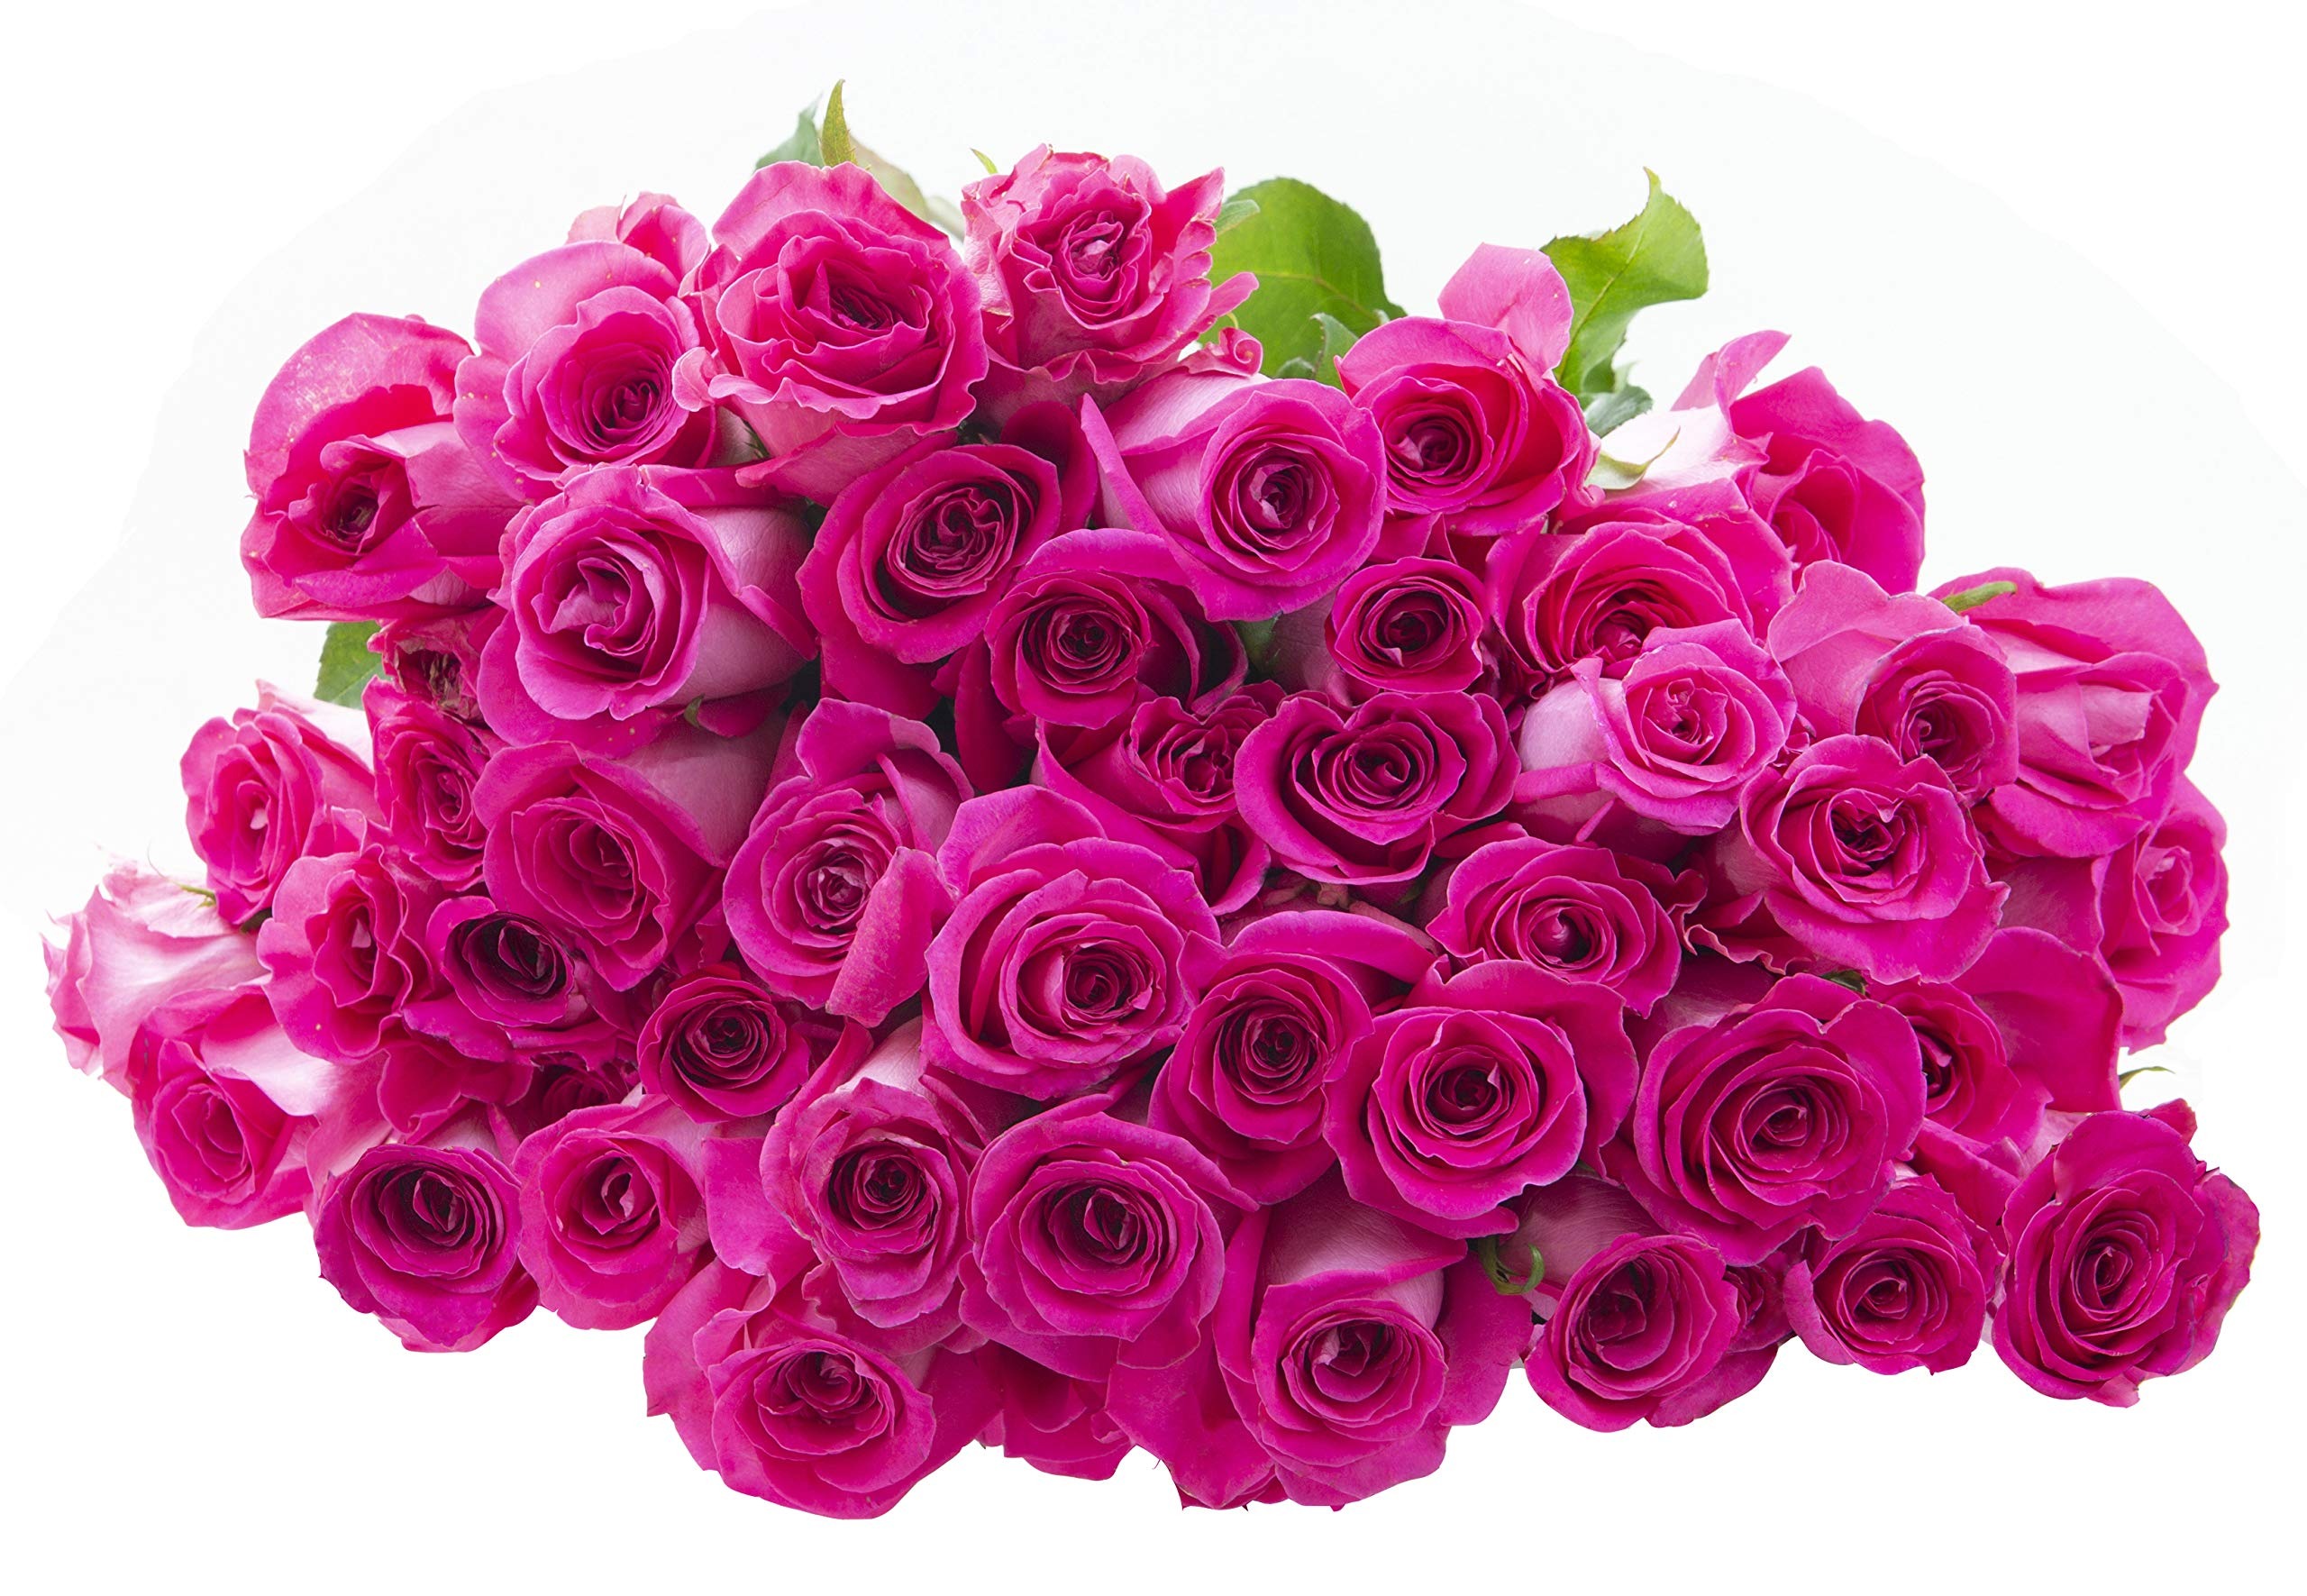
Item Name: Blooms2Door PRIME NEXT DAY DELIVERY - WEDDING COLLECTION - 50 Hot Pink Rose s (Long Stem - 50cm) - Wholesale Fresh Flowers I Gift for Birthday, Anniversary, Thank You, Mother’s Day Fresh Flowers.
Value: 50.0
Unit: Count

Price: 79.63